James Edward Tait

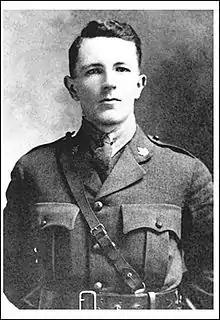

James Edward Tait (27 May 1888 – 11 August 1918), was a Scottish/Canadian recipient of the Victoria Cross, the highest and most prestigious award for gallantry in the face of the enemy that can be awarded to British and Commonwealth forces.